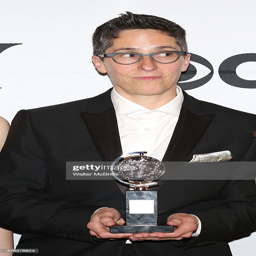
cartoonist in the press room at awards .